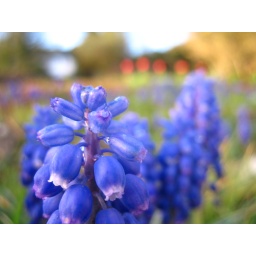
Not sure what these plants are but they are popping up everywhere in the garden down the road